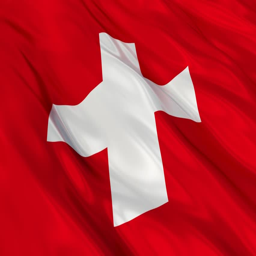
flag waving in the wind .